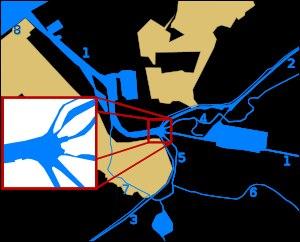
Après une période où l'on a cherché à cartographier les espèces, puis les habitats, avec une approche plus écosystèmique et de réseau, on cherche aussi à produire une cartographie des corridors biologiques qui s'attache à répertorier, hiérarchiser et cartographier les corridors biologiques, c’est-à-dire les lieux ou réseaux de lieux réunissant les conditions de circulation d'une ou plusieurs espèces dans le paysage, et le cas échéant sous la terre et dans les milieux aquatiques.